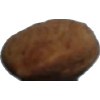
Label: almonds